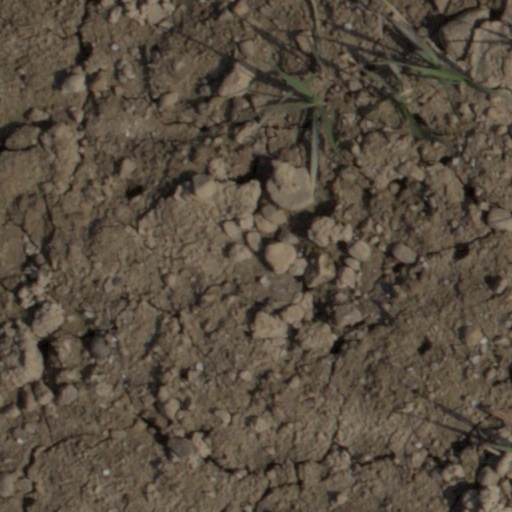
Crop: wheat